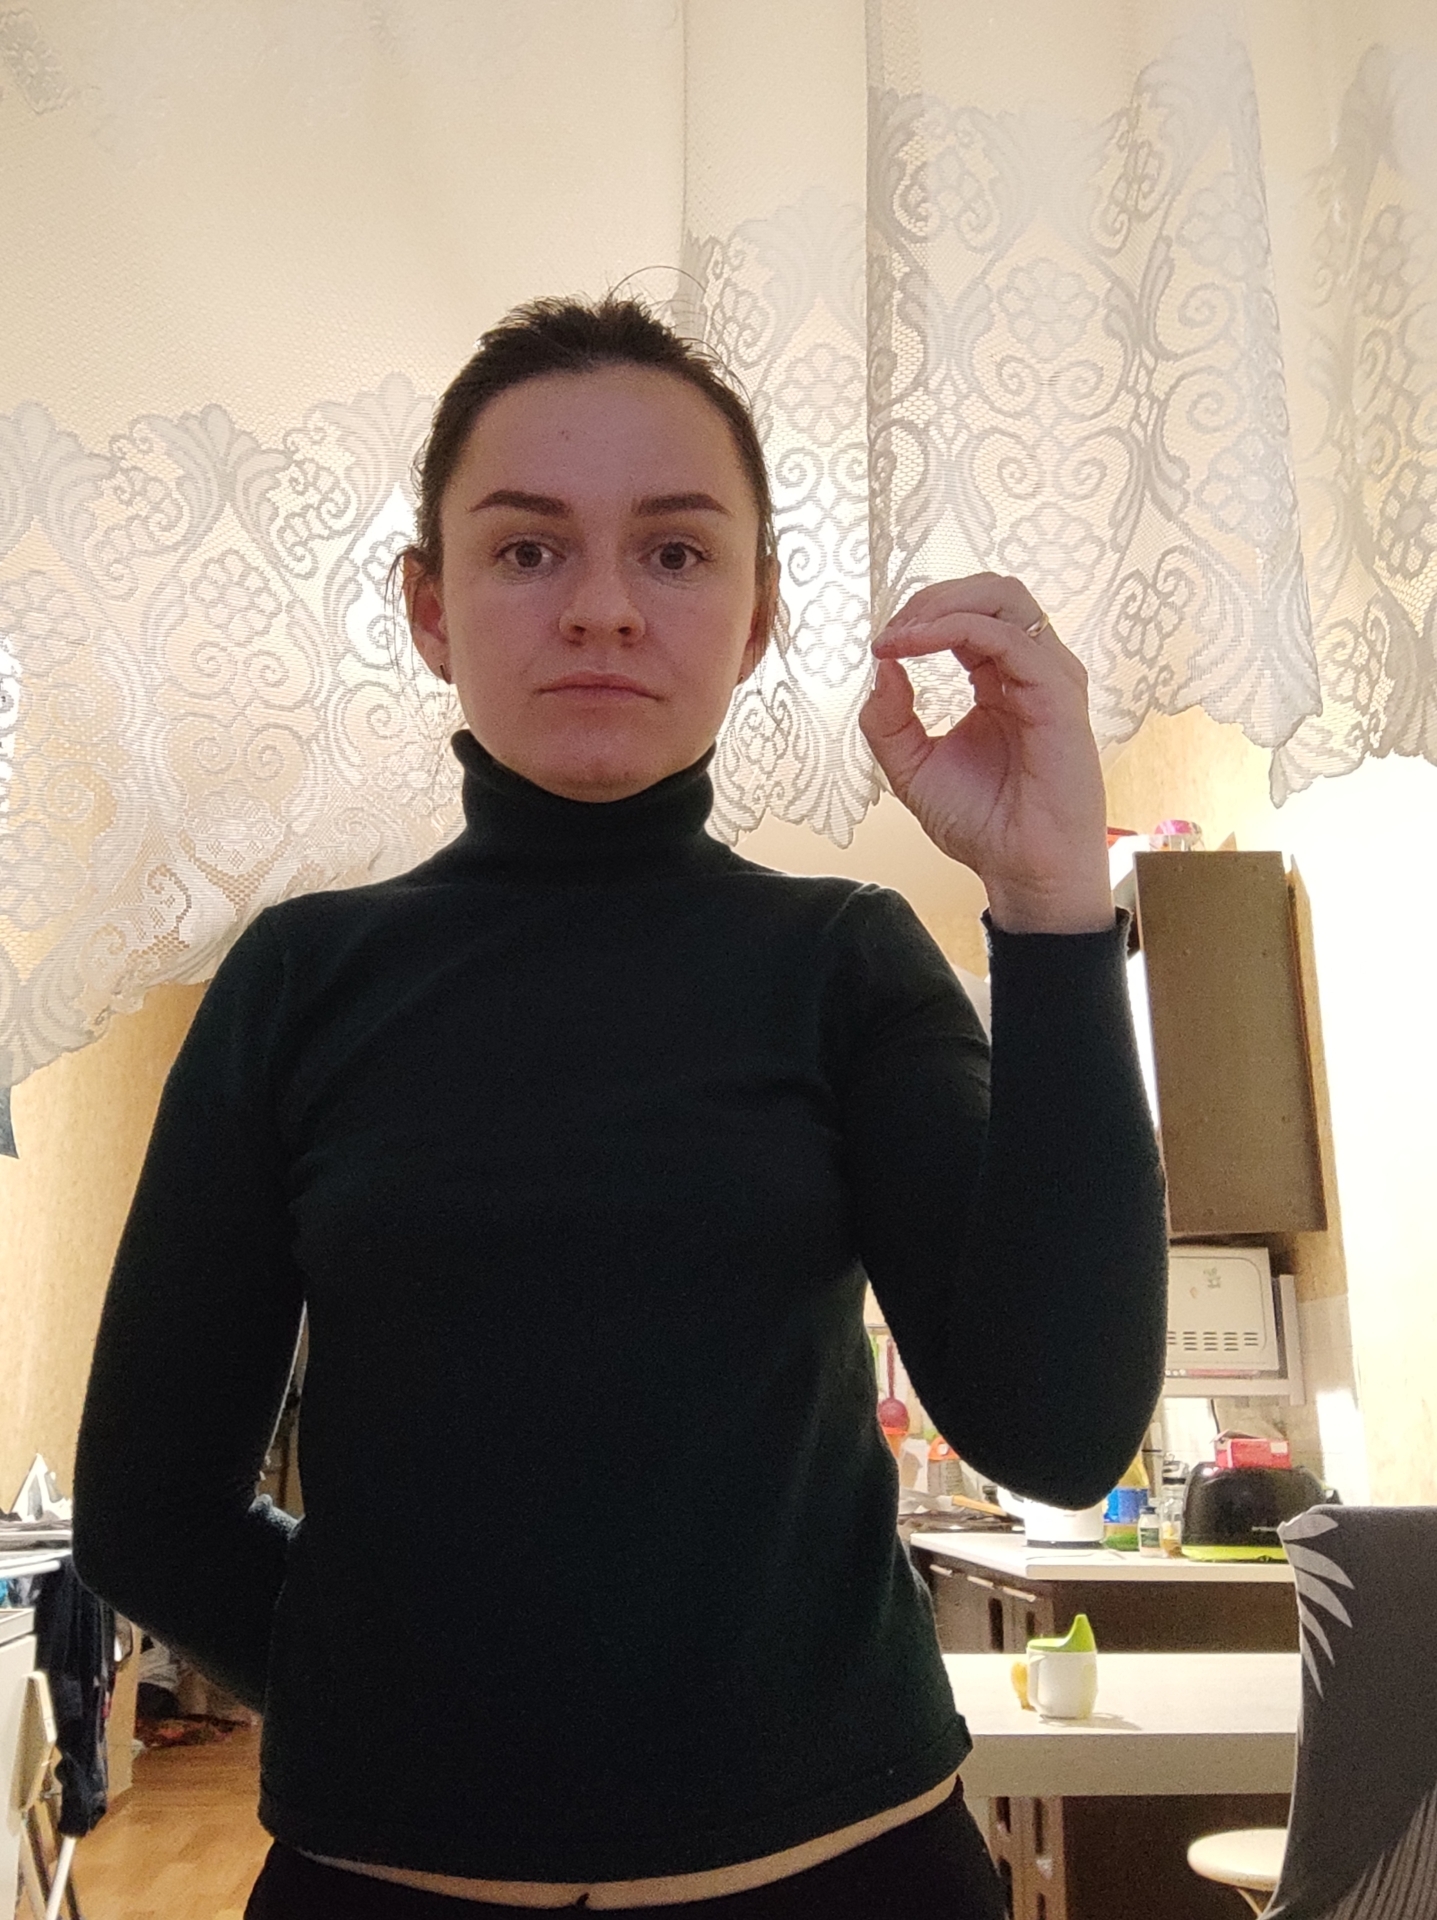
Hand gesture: grip